La Maliciosa

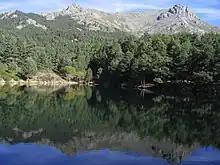
Small reservoir of the Samburiel river in La Barranca valley. To the right of the image appears "el Peñotillo".

The main reason why trees do not grow above 2000m is the wind, which blows strongly and very often. The cold also influences the lack of proliferation of trees adapted to a more benevolent climate. On the steeper slopes, the high mountain scrub gives way to exposed stone, which in this case is granite.